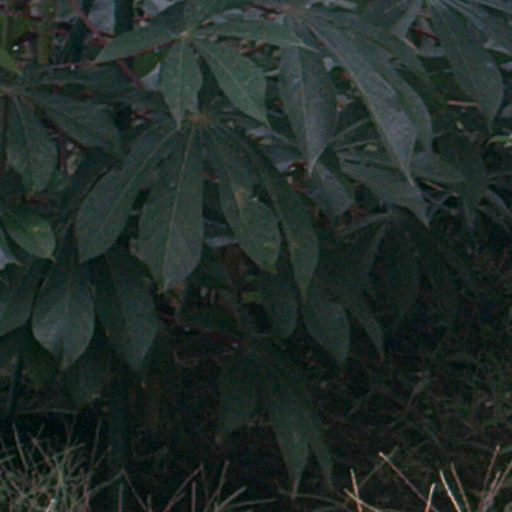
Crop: cassava